Lawrence v. Texas

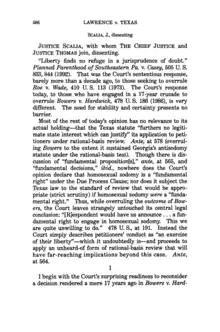
Opening page of Scalia's dissent in "Lawrence v. Texas"

Justice Antonin Scalia wrote a dissent, which Chief Justice William H. Rehnquist and Justice Clarence Thomas joined. Scalia objected to the Court's decision to revisit "Bowers", pointing out many decisions from lower courts that relied on "Bowers" that might now need to be reconsidered. He noted that the same rationale used to overturn "Bowers" could have been used to overturn "Roe v. Wade", which some of the Justices in the majority in "Lawrence" had upheld in "Planned Parenthood v. Casey" (1992). Scalia also criticized the majority opinion for failing to give the same respect to "stare decisis" that three of those in the majority had insisted on in "Casey". O'Connor's concurrence noted that Scalia's dissent conceded that if cases such as "Romer v. Evans" "have "stare decisis" effect, Texas' sodomy law would not pass scrutiny under the Equal Protection Clause, regardless of the type of rational basis review" applied.